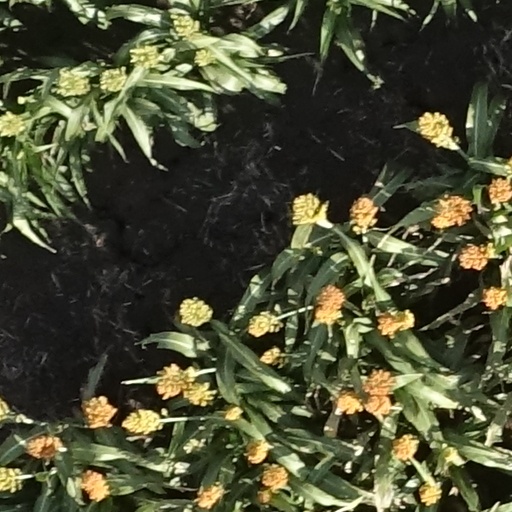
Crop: sorghum